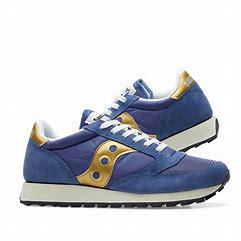
Brand: Saucony
Model: Jazz